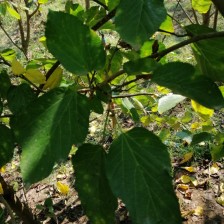
Variety: WhiteKing